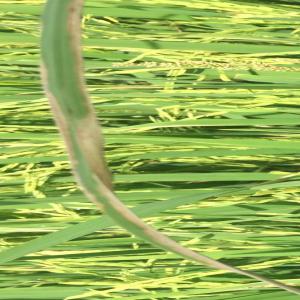
Disease: Bacterialblight